Mikhailovsky Garden

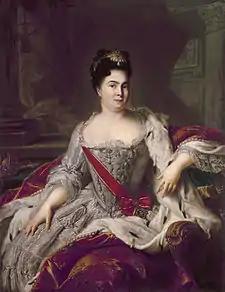
Empress Catherine, for whom the first garden and palace complex was built. A 1717 portrait by Jean-Marc Nattier

The Mikhailovsky Garden is in Dvortsovy Municipal Okrug, part of the Tsentralny District of the city. It covers 9.4 hectares and lies to the north of the Mikhailovsky Palace, now the main building of the Russian Museum, and its extension, the Benois Wing. The building of the Russian Museum of Ethnography completes the southern boundary of the garden. To the east the garden is bordered by Sadovaya Street, and to the west by the Griboyedov Canal and embankment, and the Church of the Saviour on Blood. The Moyka River flows across the northern end of the garden, and separates it from the Field of Mars.